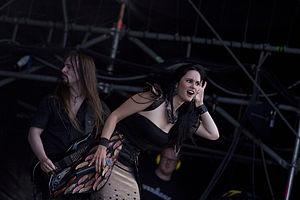
Xandria est un groupe de metal symphonique allemand, originaire de Bielefeld. Le groupe est initialement formé en 1994 et séparé en 1997. En 1999, sur une nouvelle initiative de Marco Heubaum, Xandria est reconstitué avec le bassiste Roland Krueger, ainsi que d'autres membres du dernier groupe de ce dernier. Le groupe se fait repérer par Drakkar Entertainment et signe au label en 2002. Il sort son premier album Kill the Sun.